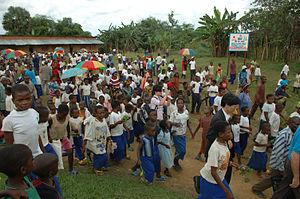
Shabunda est une localité à l'Est de la République Démocratique du Congo, chef-lieu du territoire éponyme de la province du Sud-Kivu.